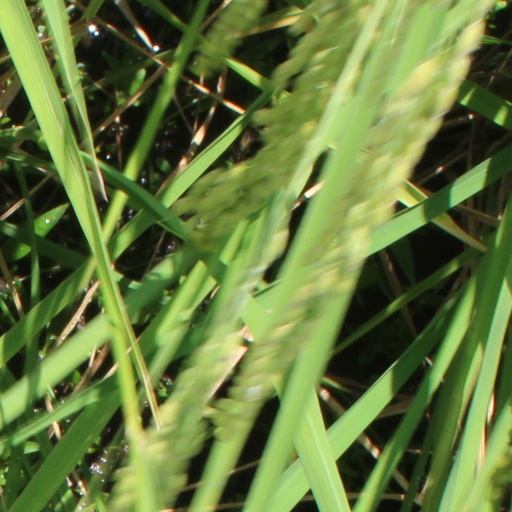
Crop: rice